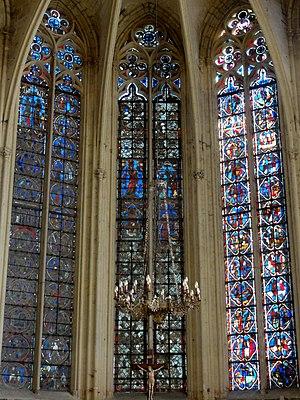
Vitraux classés de l'abside de la chapelle de la Vierge (Sainte-chapelle) du XIIe, XIIIe et XVIe siècle - voir le titre du fichier.
L’abbaye Saint-Germer-de-Fly est une ancienne abbaye de bénédictins située dans les Hauts-de-France, dans le département de l'Oise, sur la commune de Saint-Germer-de-Fly. Fondée dans les années 630 par saint Germer, son premier abbé, elle est ravagée par les Vikings au siècle suivant et délaissée par les moines. Relevée par Anségise de Fontenelle au début du IXᵉ siècle, elle est cependant de nouveau détruite par les Normands en 851, et reste cette fois-ci abandonnée pendant près de deux siècles. En 1036 seulement, Drogon, évêque de Beauvais, prend enfin l'initiative de réédifier l'abbaye. Elle développe une grande prospérité, qui s'accroît encore après le retour d'une partie des reliques du saint fondateur en 1132. Grâce à l'afflux des dons, la construction d'une nouvelle église abbatiale peut alors commencer. Cette vaste et fière abbatiale édifiée entre 1135 et 1206 environ, et sa chapelle de la Vierge, sont aujourd'hui les principaux témoignages de la puissante abbaye du Moyen Âge, dont la vie monastique s'éteint avec la Révolution française en 1790. L'abbatiale est devenue l'église paroissiale de l'actuel village de Saint-Germer-de-Fly.